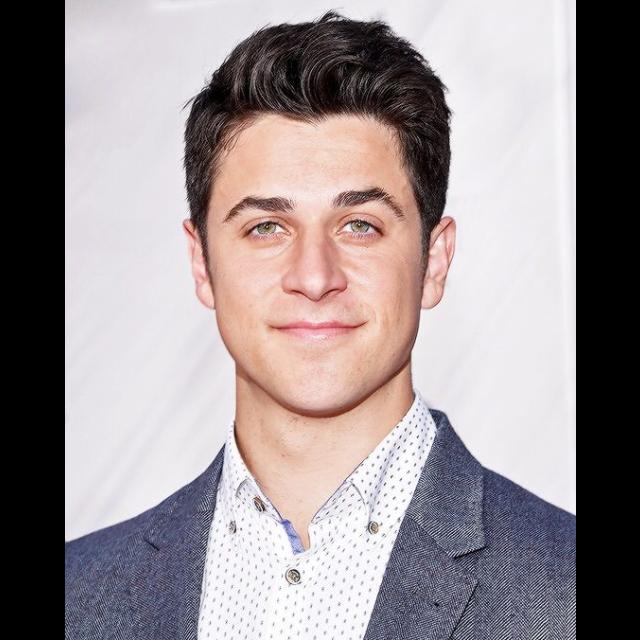
Portrait style: Real Portrait